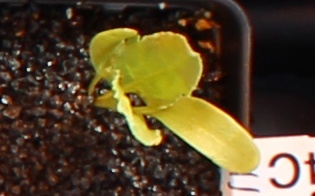
Label: Sugar beet